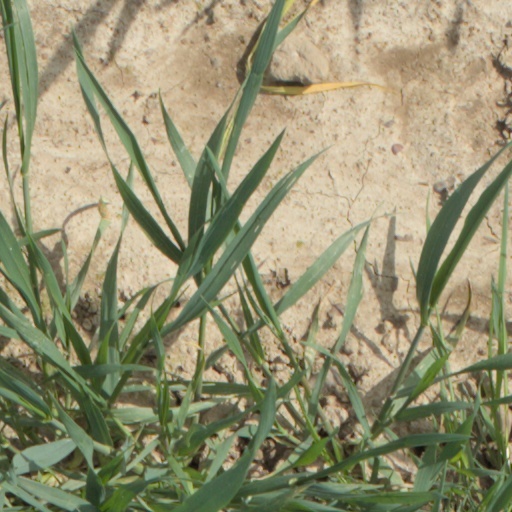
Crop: wheat